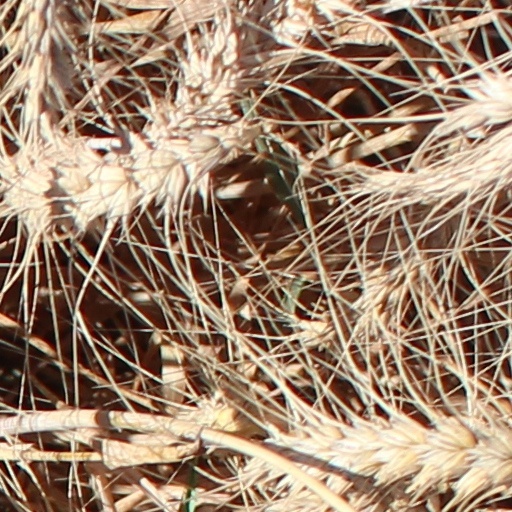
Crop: wheat